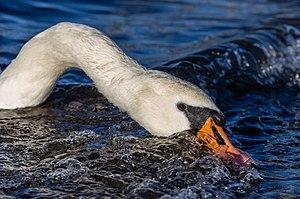
Le Cygne tuberculé ou Cygne muet est une espèce d'oiseaux de la famille des anatidés. Le premier nom de l'animal provient de la bosse qu'il a sur le bec, appelée tubercule, et le second du fait qu'il émet de rares cris plutôt de faible puissance.